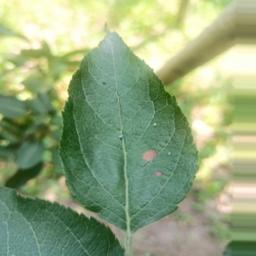
Label: Alternaria